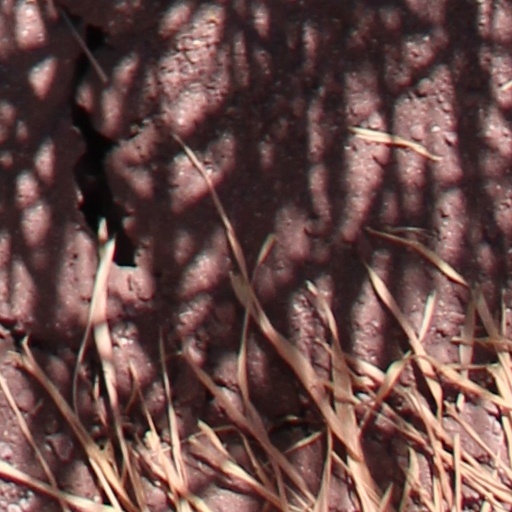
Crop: wheat